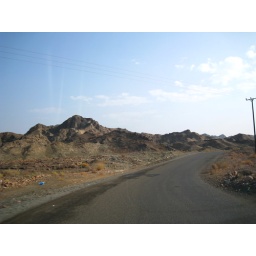
Damp mountain roads from Bowar to Fanja. Rain is rare in Oman.